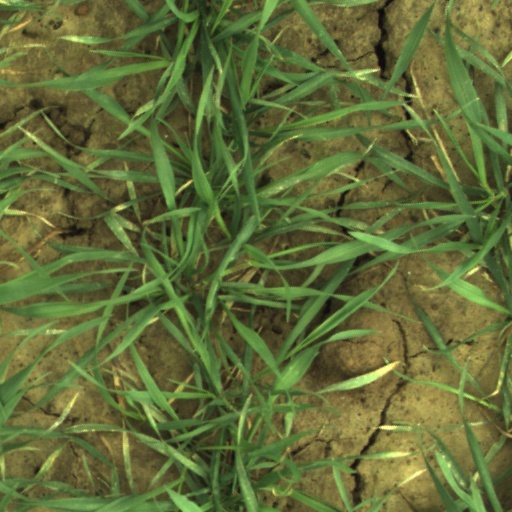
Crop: wheat